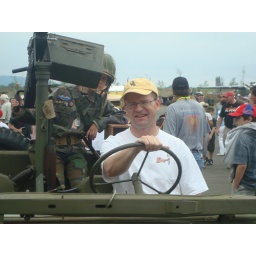
Sitting in the driver's seat of a Willys Jeep. Notice the young boy in combat fatiques manning the machine gun behind me!